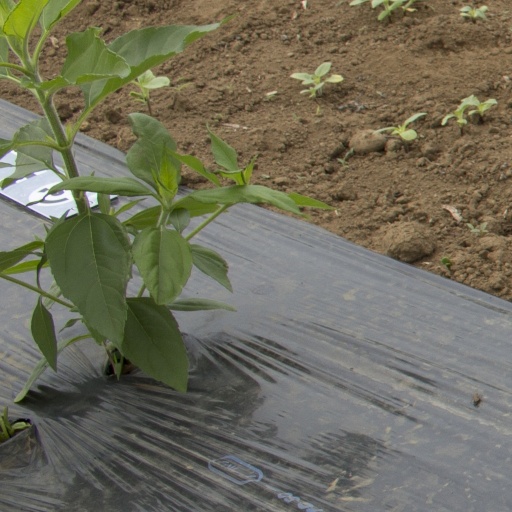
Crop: Jerusalem artichoke